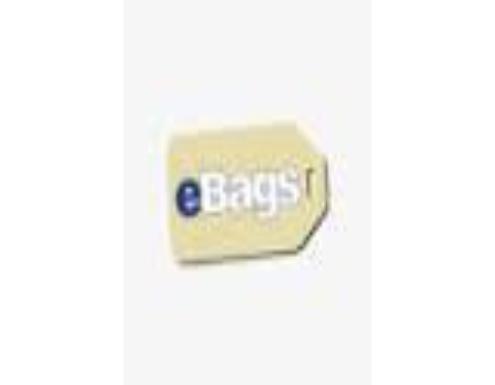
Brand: eBags
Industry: Clothes